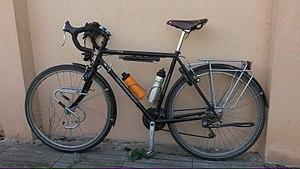
Vélo de voyage construit en 2014 par la compagnie néerlandaise Vittorio.